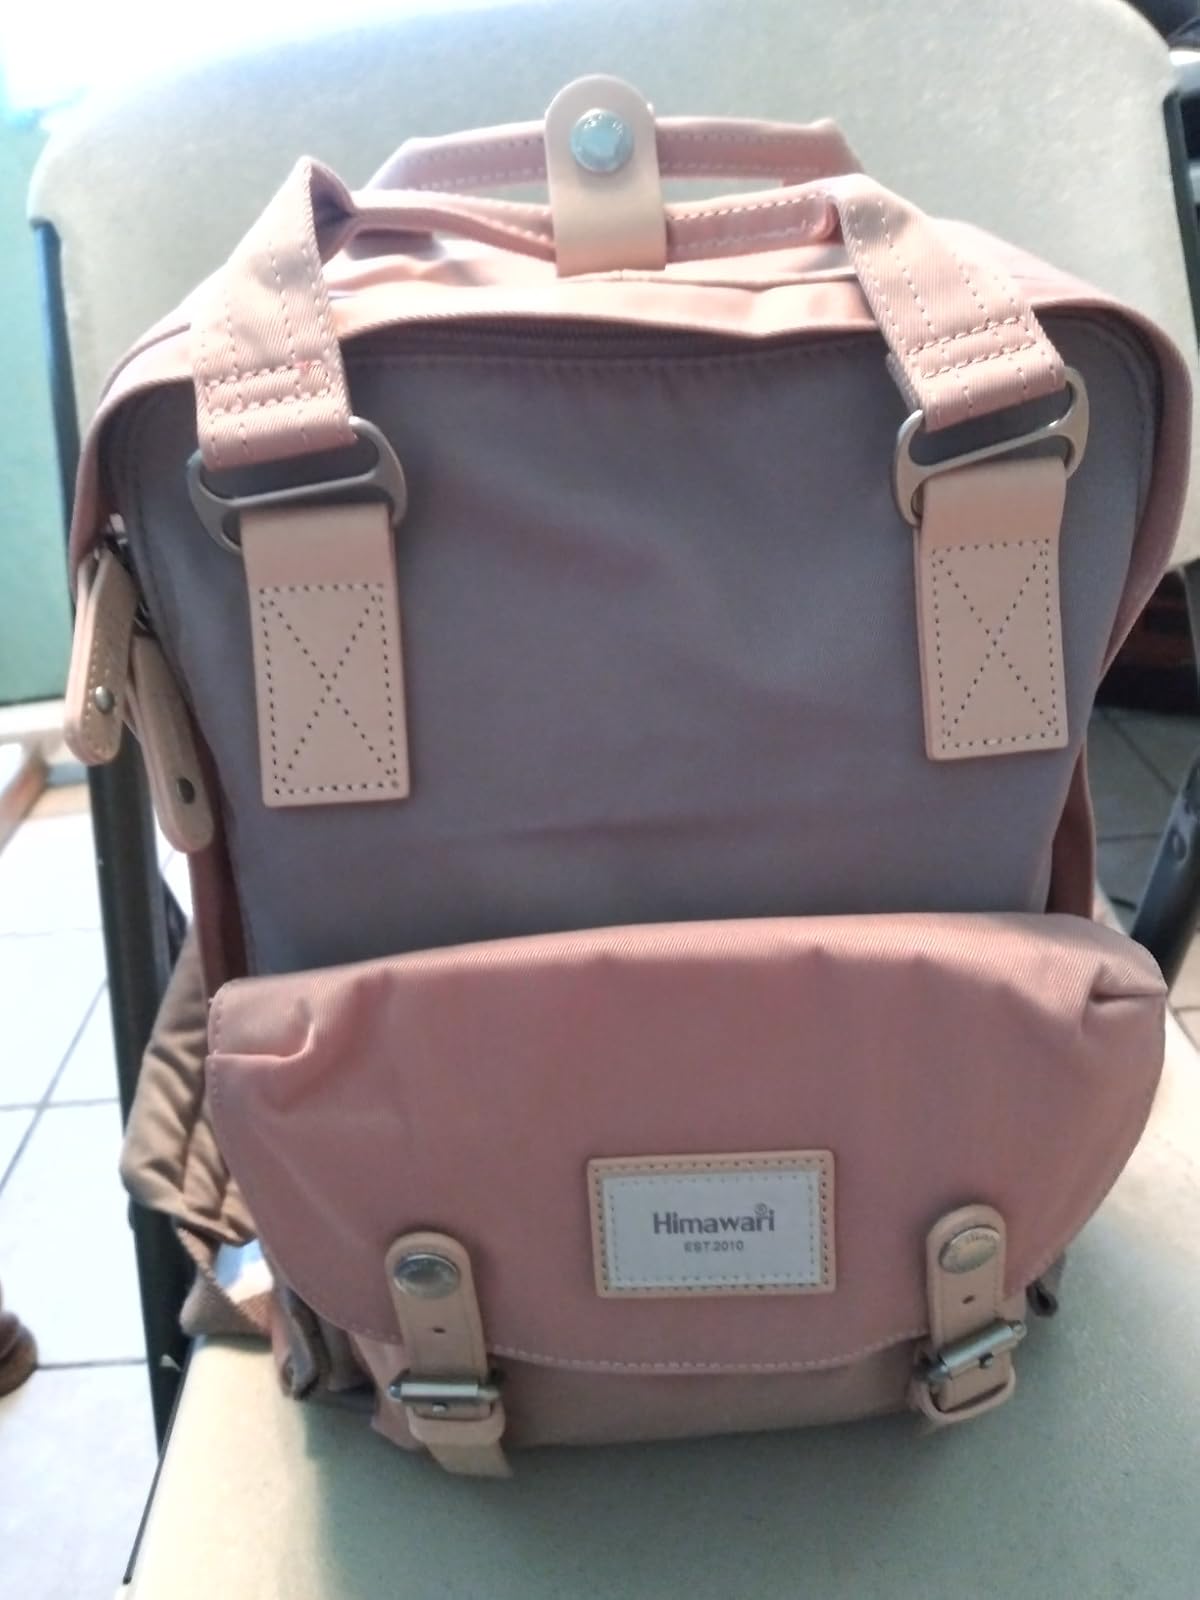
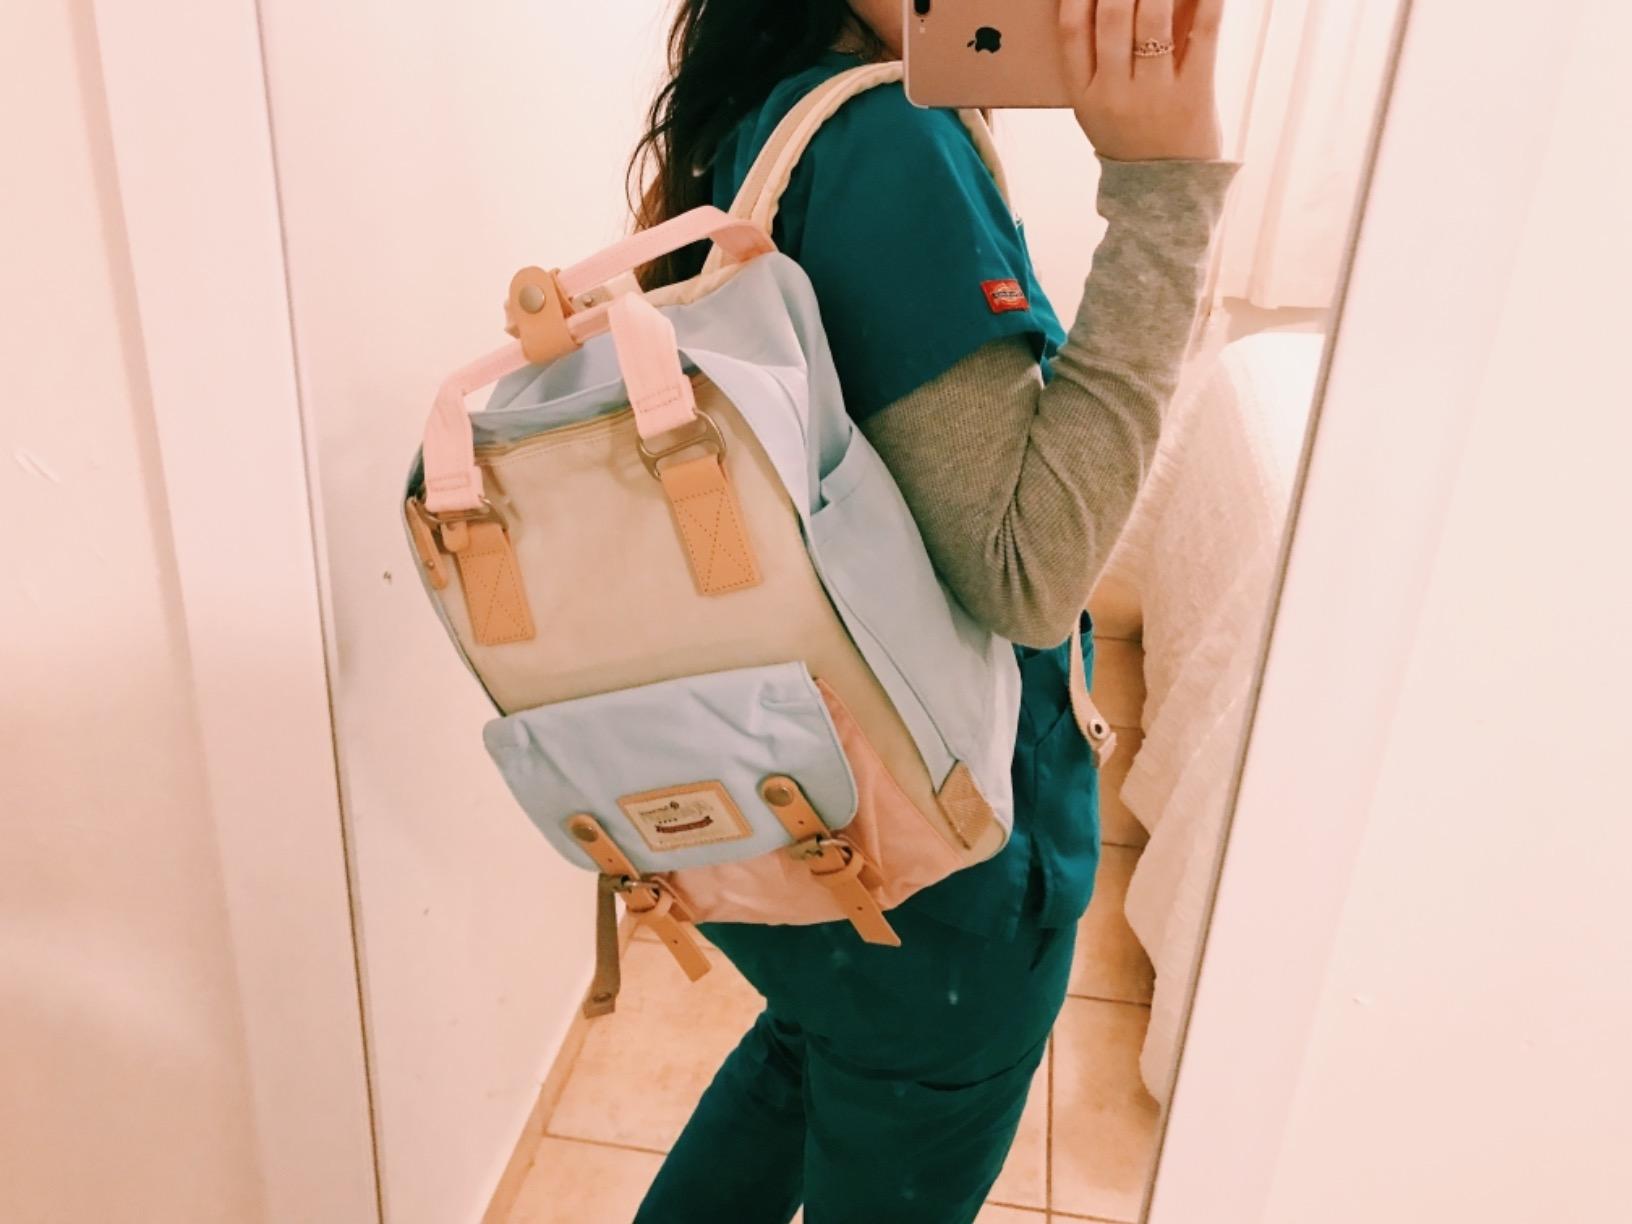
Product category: bag
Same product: no